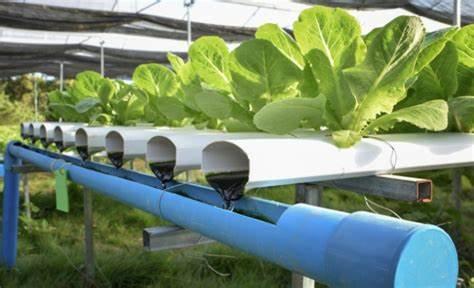
Sayansi ya haidroponi, hii ni kilimo cha kisasa ambacho kinahusisha mmea kukua bila kutegemea udongo. Sayansi hii inahusisha uchanganyaji wa virutubishi pamoja na maji vinavyopitishwa kupitia mabomba maalumu, yaliyo tengenezwa kwa teknolojia ya kisasa aina ya pvc.